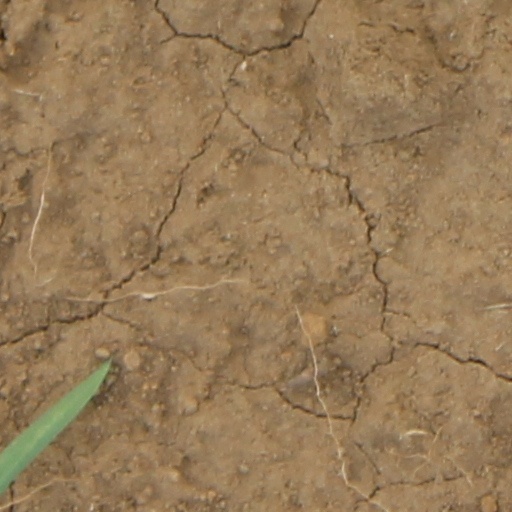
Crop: wheat